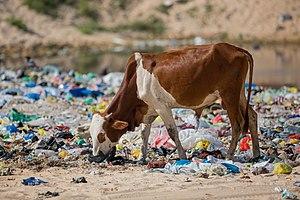
Vache se nourrissant dans les détritus d'une décharge sauvage prêt de Guédiawaye
Le Sénégal, en forme longue la république du Sénégal, est un État d'Afrique de l'Ouest.